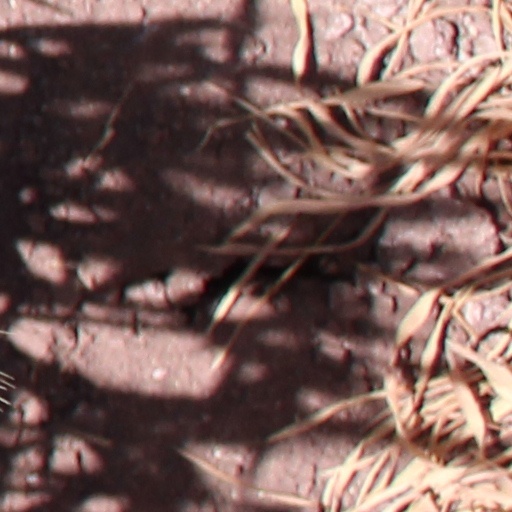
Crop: wheat